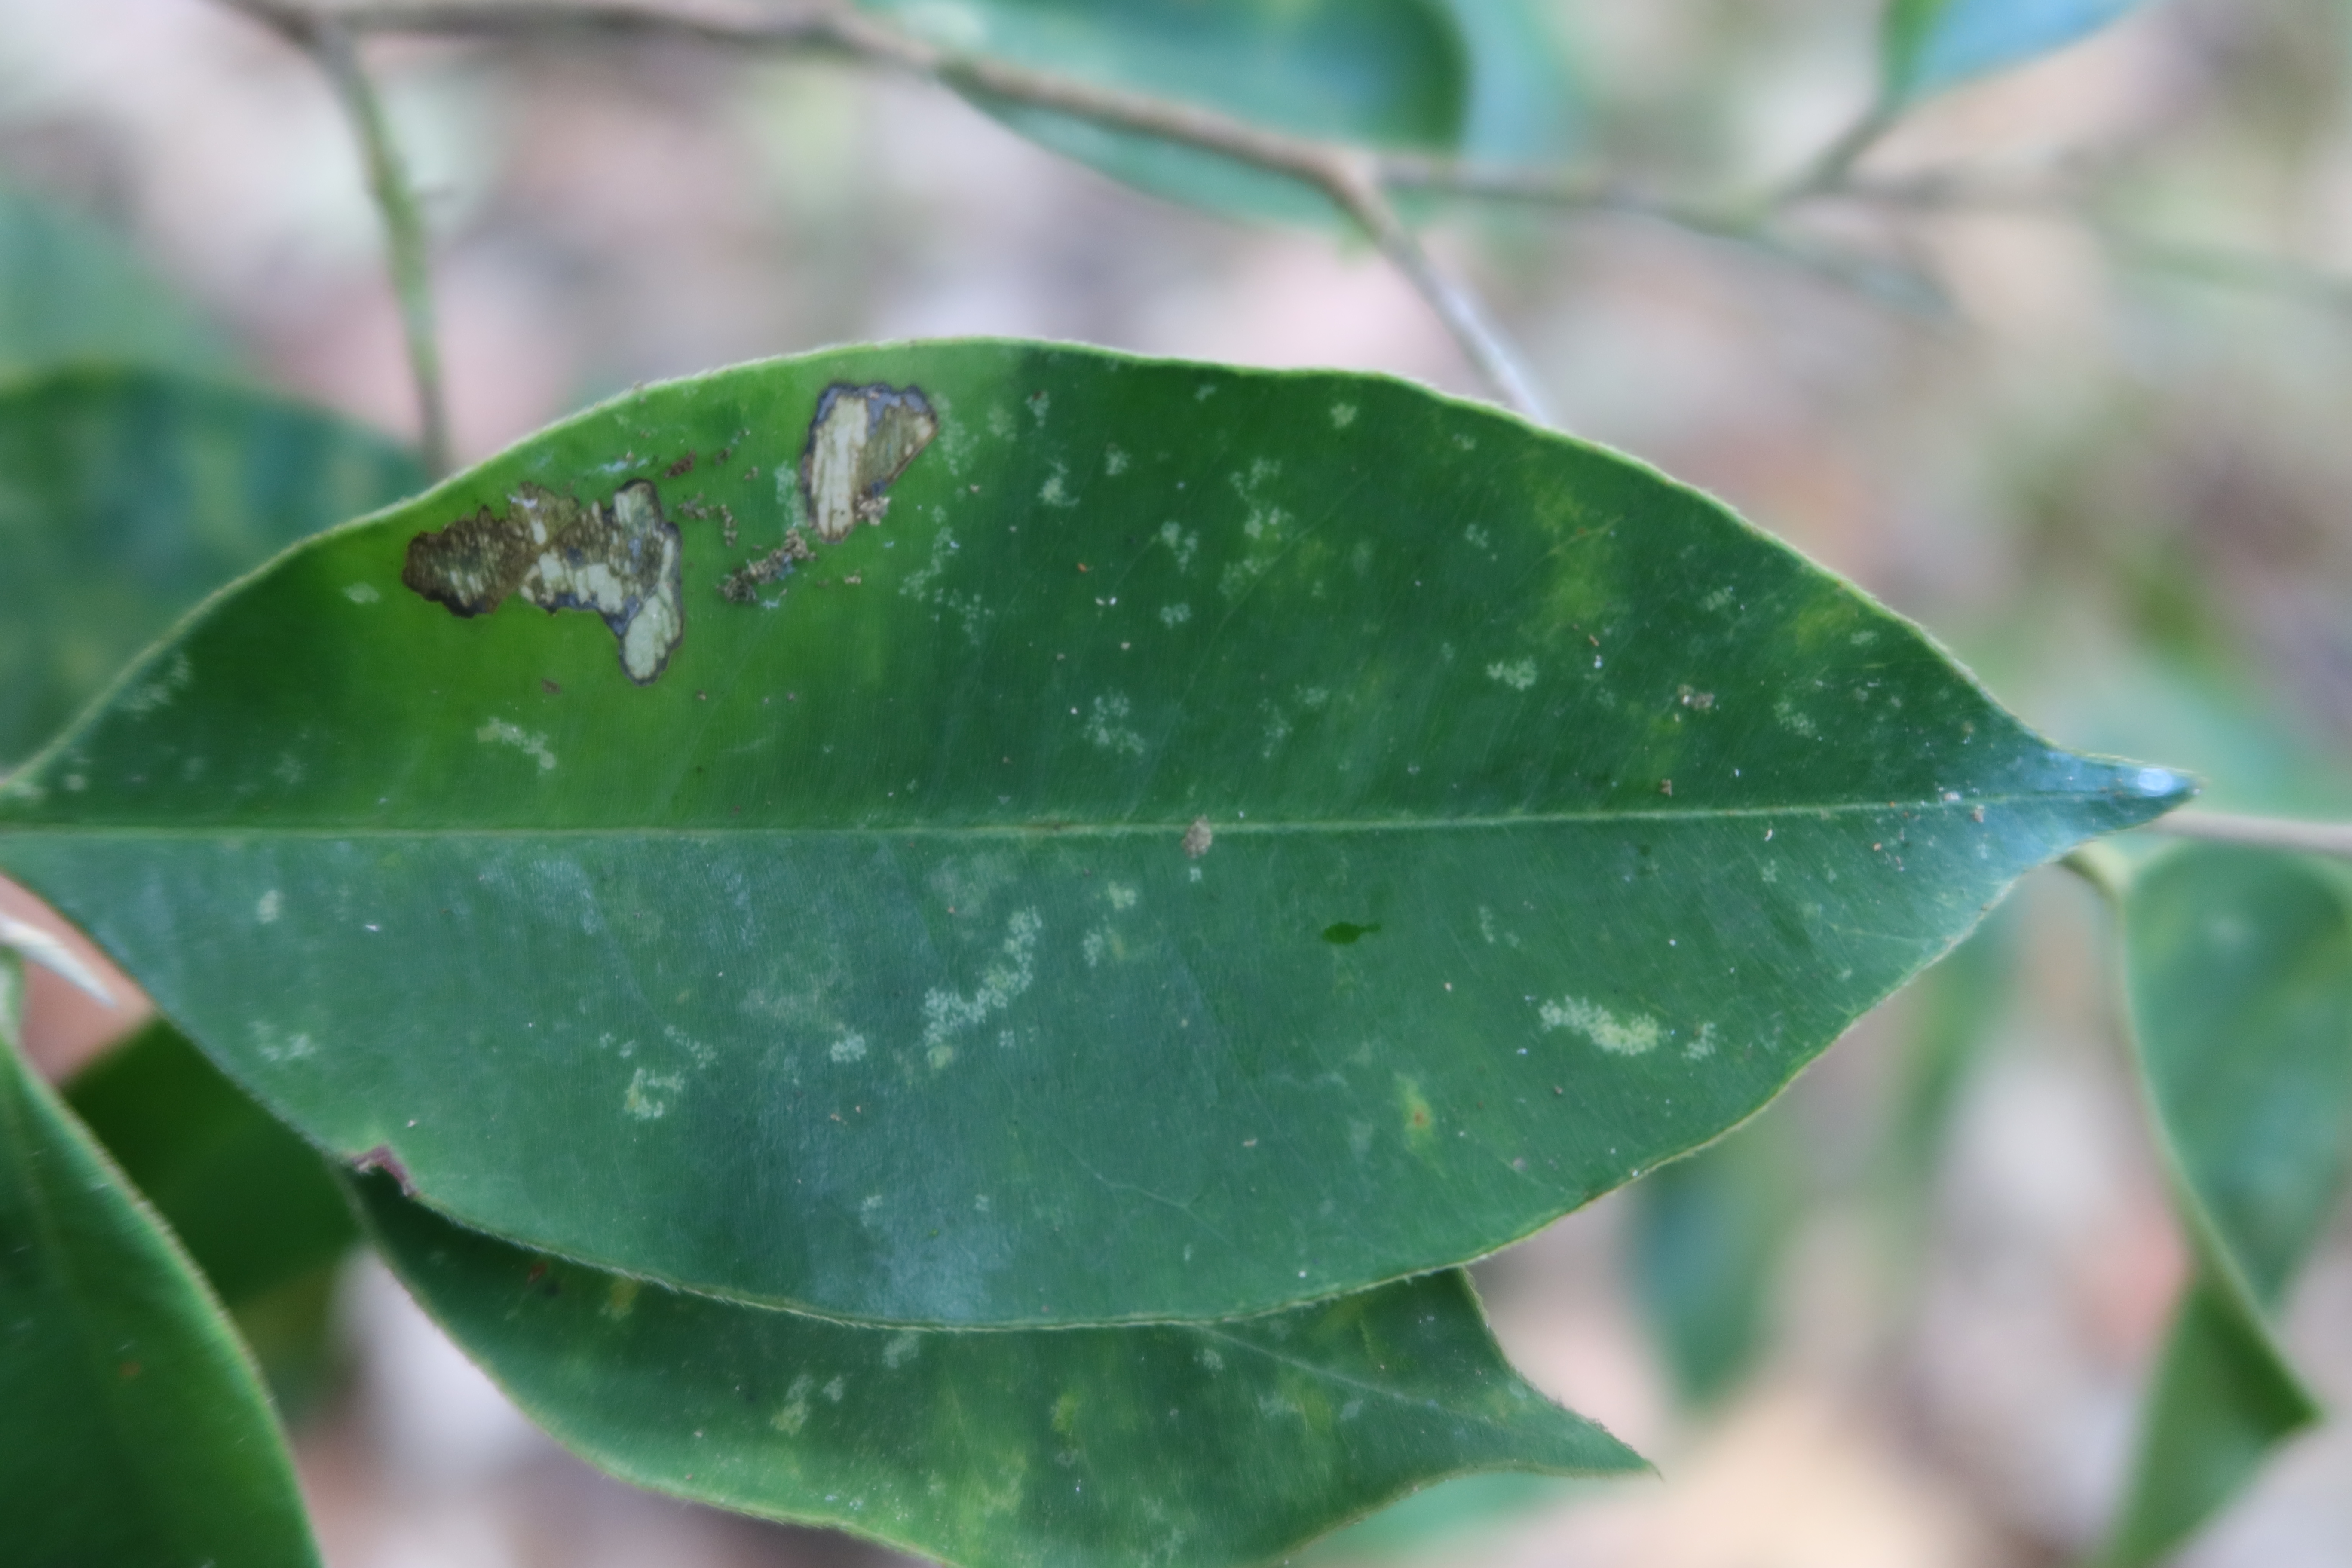
Label: Powdery mildew